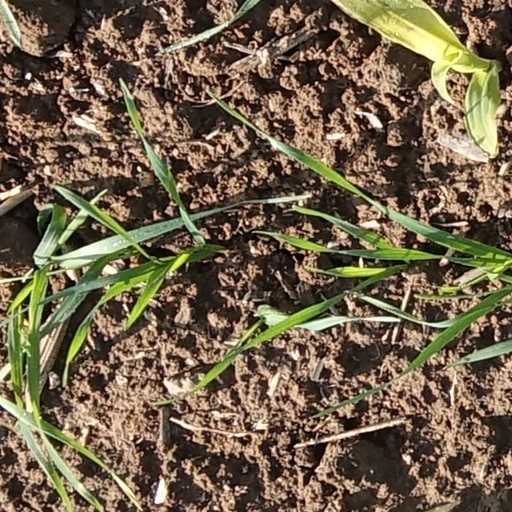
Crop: wheat